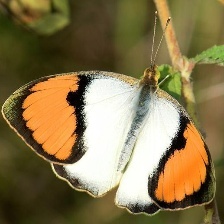
Species: ORANGE TIP
Butterfly family (ImageNet category): cabbage_butterfly